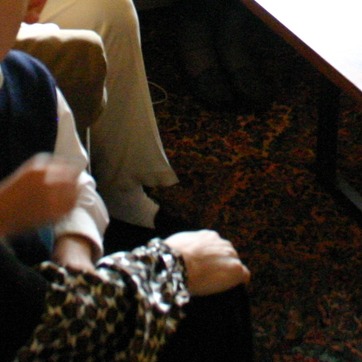
Material: carpet